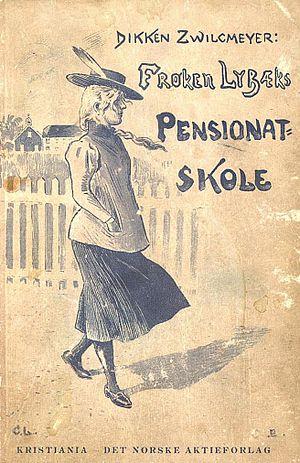
Dikken Zwilgmeyer, née Barbara Hendrikke Wind Daae Zwilgmeyer le 20 septembre 1853 et morte le 28 février 1913, est une écrivaine de fiction norvégienne. Elle est surtout connue pour ses ouvrages pour la jeunesse et sa série de livres « Inger Johanne ».